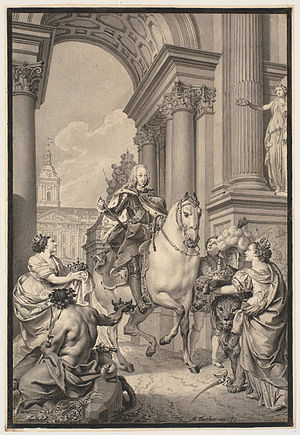
Marcus Tuscher / Vurdering
Christian VI hyldes af Danmark og Norge, ca. 1748. Forarbejde til et plafondmaleri på Christiansborg, der brændte 1794
Carl Marcus Tuscher var en tysk universalkunstner: maler, arkitekt, medaljør, raderer og tegner. Han arbejdede i Tyskland, Italien, England og Danmark, hvor han blev kgl. hofmaler og en af Kunstakademiets første professorer. Det var formentlig Tuscher, der først fremkom med ideen om den ottekantede plads i Frederiksstaden, der i dag kendes som Amalienborg Slotsplads, og det var med sikkerhed ham, der foreslog, at pladsen skulle have et monument som midtpunkt. Hans forslag til 1 den ottekantede plads og 2 til facaderne er forsvundet, men i Naglers "Neues Allgemeines Künstler-Lexicon" bd. 19 omtales, at den Nürnbergske kunstner J.A.Schweickart har stukket de to tegninger i kobber efter Tuschers tegninger. Stilistisk forblev han tro mod den italienske barok og han kaldes også "Nordens Bernini".